Frome

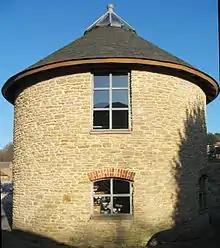
Former Wool Drying House, now part of The Black Swan Arts Centre

Hales Castle was probably built in the years immediately after the Norman conquest of England in 1066. The circular ringwork is in diameter and stands on the northern slope of Roddenbury Hill, close to the Iron Age Roddenbury Hillfort, to the south-east of Frome. It comprises banks and outer ditches and has an unfinished bailey. At a similar distance to the south-west of Frome stands Nunney Castle, "aesthetically the most impressive castle in Somerset," built from 1373 onwards, surrounded by a moat.